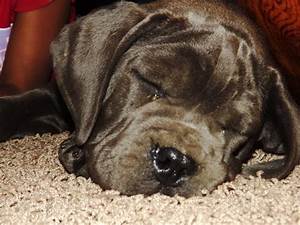
Label: dog